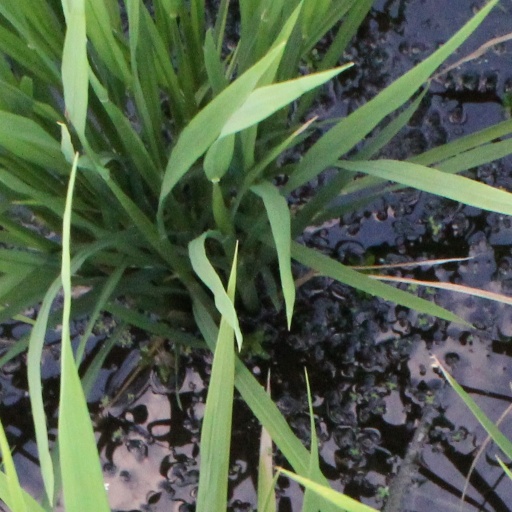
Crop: rice